Ironclad warship

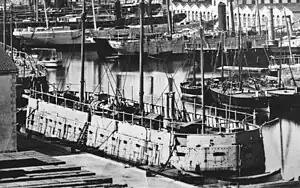
French Navy ironclad floating battery , 1854. This ironclad, together with the similar "Tonnante" and "Dévastation", vanquished Russian land batteries at the Battle of Kinburn (1855).

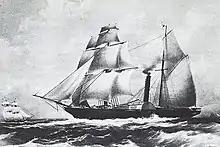
Mexican frigate "Guadalupe" 1842

The use of wrought iron instead of wood as the primary material of ships' hulls began in the 1830s; the first "warship" with an iron hull was the gunboat "Nemesis", built by Jonathan Laird of Birkenhead for the East India Company in 1839. There followed, also from Laird, the first full-sized warship with a metal hull, the 1842 steam frigate "Guadalupe" for the Mexican Navy. The latter ship performed well during the Naval Battle of Campeche, with her captain reporting that he thought that there were fewer iron splinters from "Guadalupe"s hull than from a wooden hull.